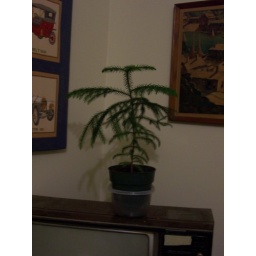
Little pine tree in the living room